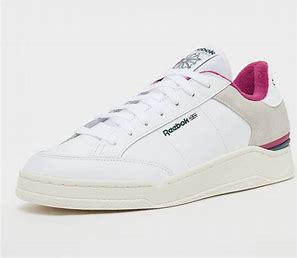
Brand: Reebok
Model: Ad Court